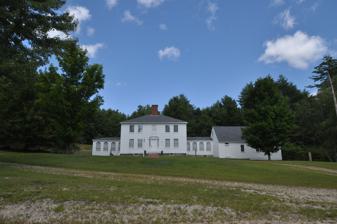
Building: John Watson House (Hiram, Maine)
Country: United States of America
Year built: 1785
Historic house in Maine, United States United States historic place John Watson House U.S. National Register of Historic Places Show map of Maine Show map of the United States Location Benny Babb Hill Road, Hiram, Maine Coordinates 43°53′51″N 70°48′53″W / 43.89750°N 70.81472°W / 43.89750; -70.81472 Area 2 acres (0.81 ha) Built 1785 ( 1785 ) Architect Watson, John Architectural style Georgian NRHP reference No. 74000183 Added to NRHP December 31, 1974 The John Watson House , also known as the Intervale Farm , is a historic house on Benny Babb Hill Road in Hiram, Maine .  Built in 1785 by one of Hiram's first settlers, it is now the oldest building in the town, and is a well-preserved example of late Georgian architecture.  It was listed on the National Register of Historic Places in 1974. Description and history John Watson, a veteran of the American Revolutionary War , arrived in the area that is now Hiram in 1778, and established a homestead on the east bank of the Saco River .  His first house was washed away by spring flooding in 1785, after which he built the present house on higher ground above the river. The main block of the house Watson built is a large rectangular timber-frame structure, with a large central chimney, hip roof, and a cut granite foundation.  The combination of hip roof and central chimney is particularly rare for houses of this period in Maine.  The main facade is five bays wide, with a central entrance that has early 19th-century Federal style features, with sidelight windows above recessed panels, and a broad louvered fan above.  The main block was extended in the early 20th century with 1 + 1 ⁄ 2 -story Colonial Revival wings on either side, each with four round-arch windows.  The wing on the right joins the house to a 1 + 1 ⁄ 2 -story shed and garage, which were probably originally detached from the house. The interior of the main block has retained much of its original material.  A narrow and winding staircase leads up the second floor between the entrance vestibule and the chimney, and there are large rooms on either side.  The kitchen, with a large open fireplace, is a long room that extends the width of the block behind the chimney.  There are four bedrooms on the second floor. See also National Register of Historic Places listings in Oxford County, Maine References